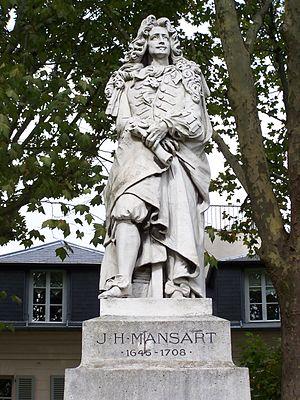
Jules Hardouin-Mansart, comte de Sagonne, né le 16 avril 1646 à Paris et mort le 11 mai 1708 à Marly-le-Roi, est un architecte français. Il fut Premier architecte du roi Louis XIV et surintendant des Bâtiments du roi.